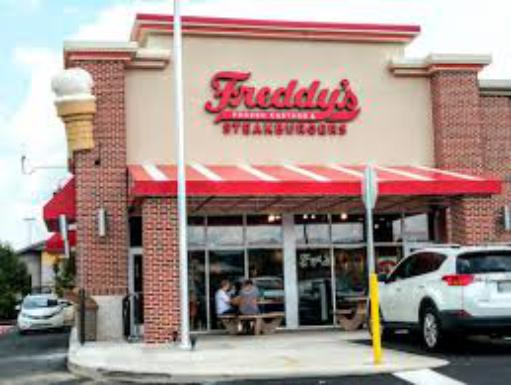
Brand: Freddy's Frozen Custard & Steakburgers
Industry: Food